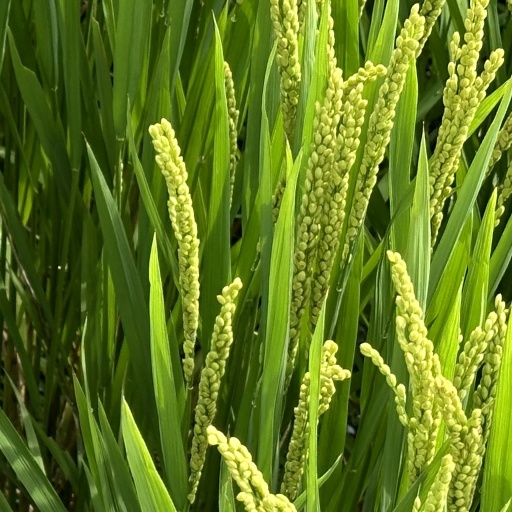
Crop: rice